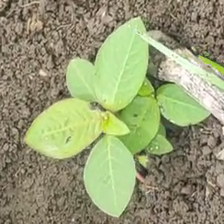
Weed species: Moti_dudhi(Euphorbia_geneculata_L)